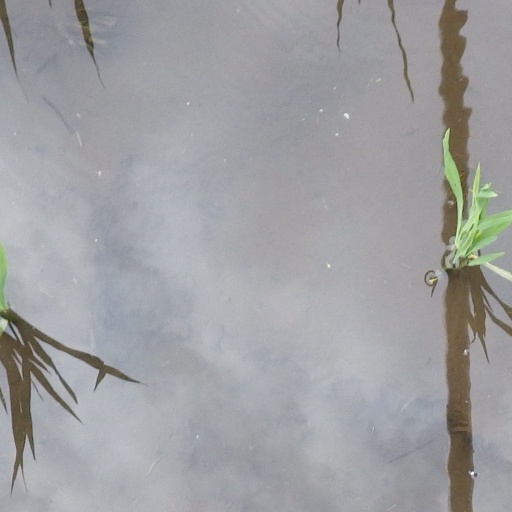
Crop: rice